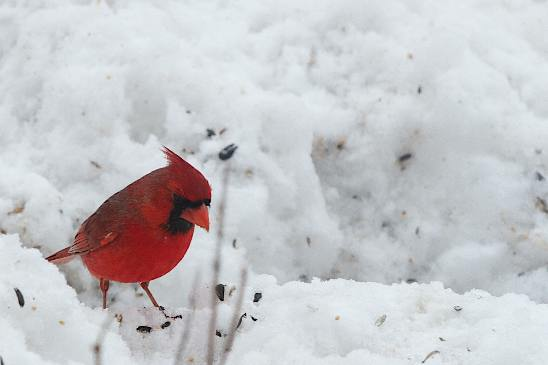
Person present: No